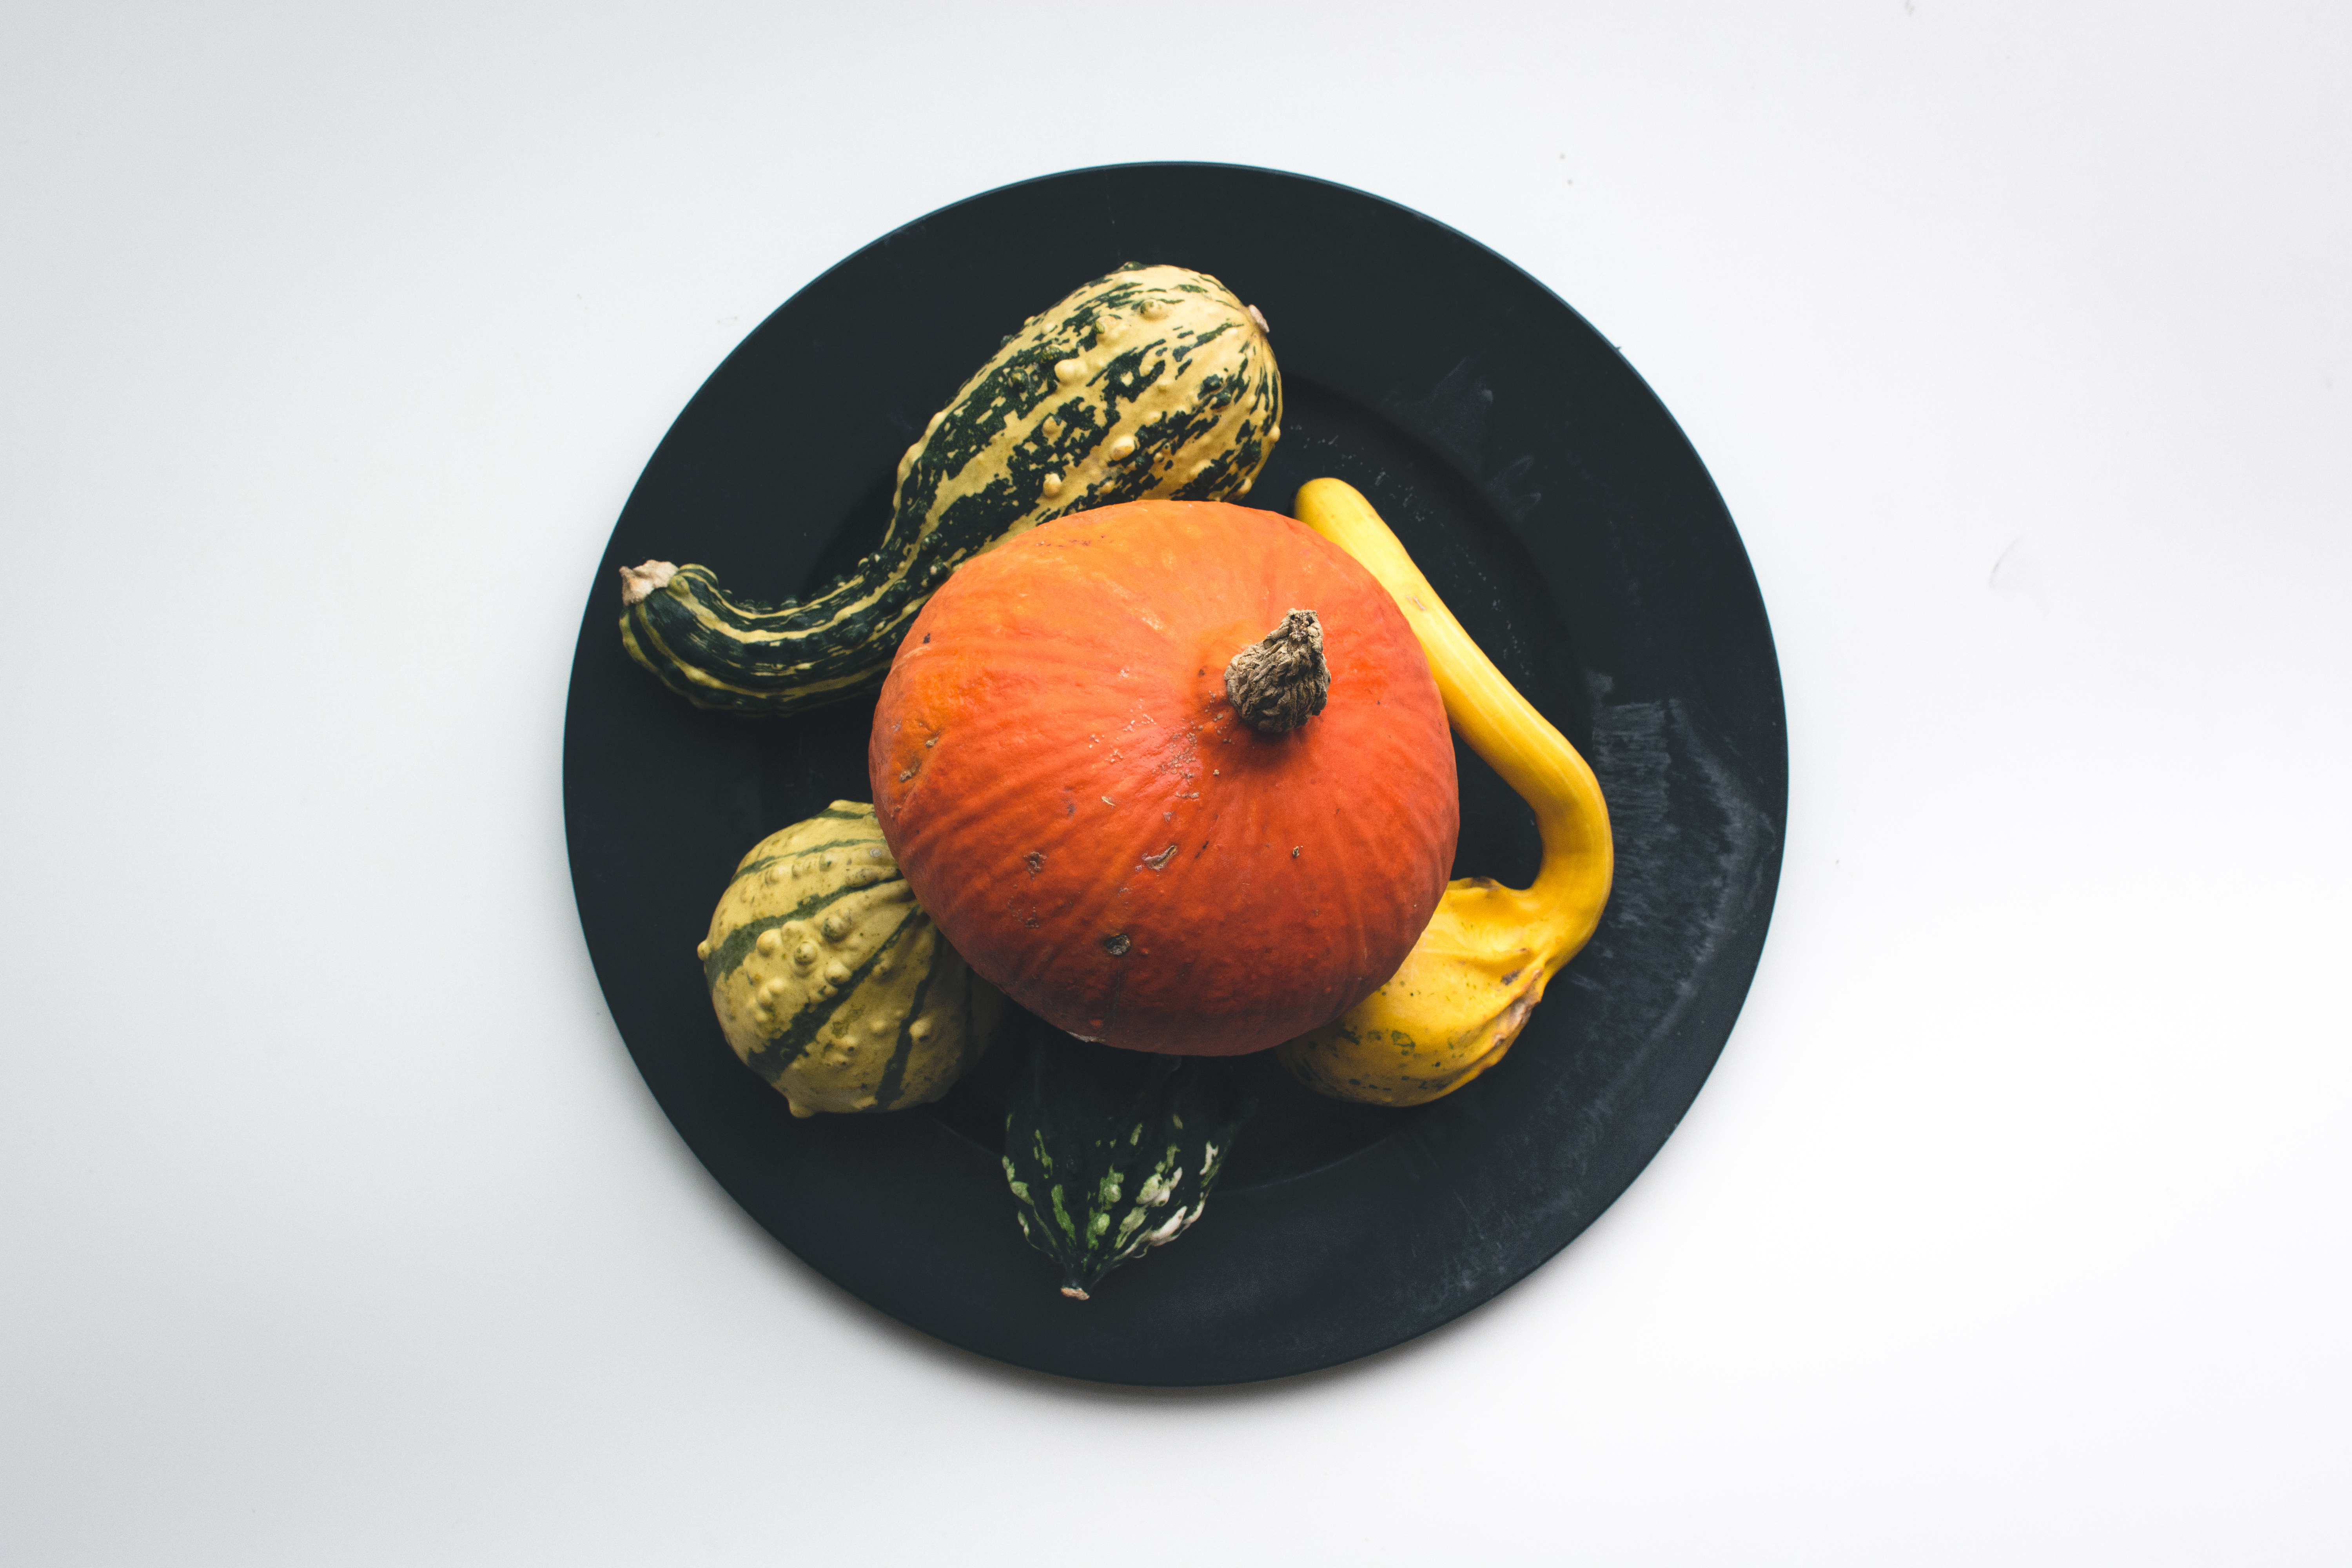
orange, fruit, calabaza, clementine, plant, food, winter squash, vegetarian food, mandarin orange, still life photography, vegetable, plate, cucurbita, squash, tangerine, produce, still life